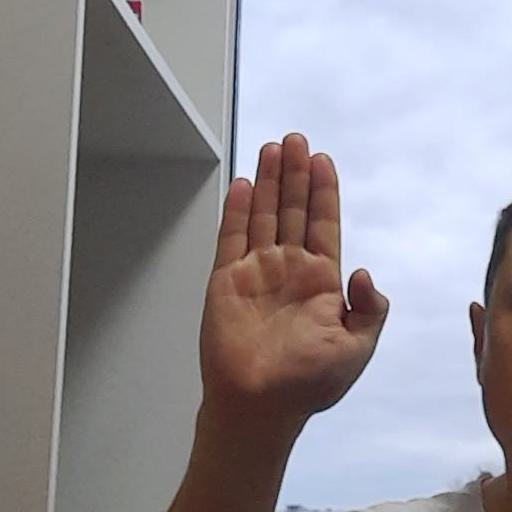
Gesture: stop